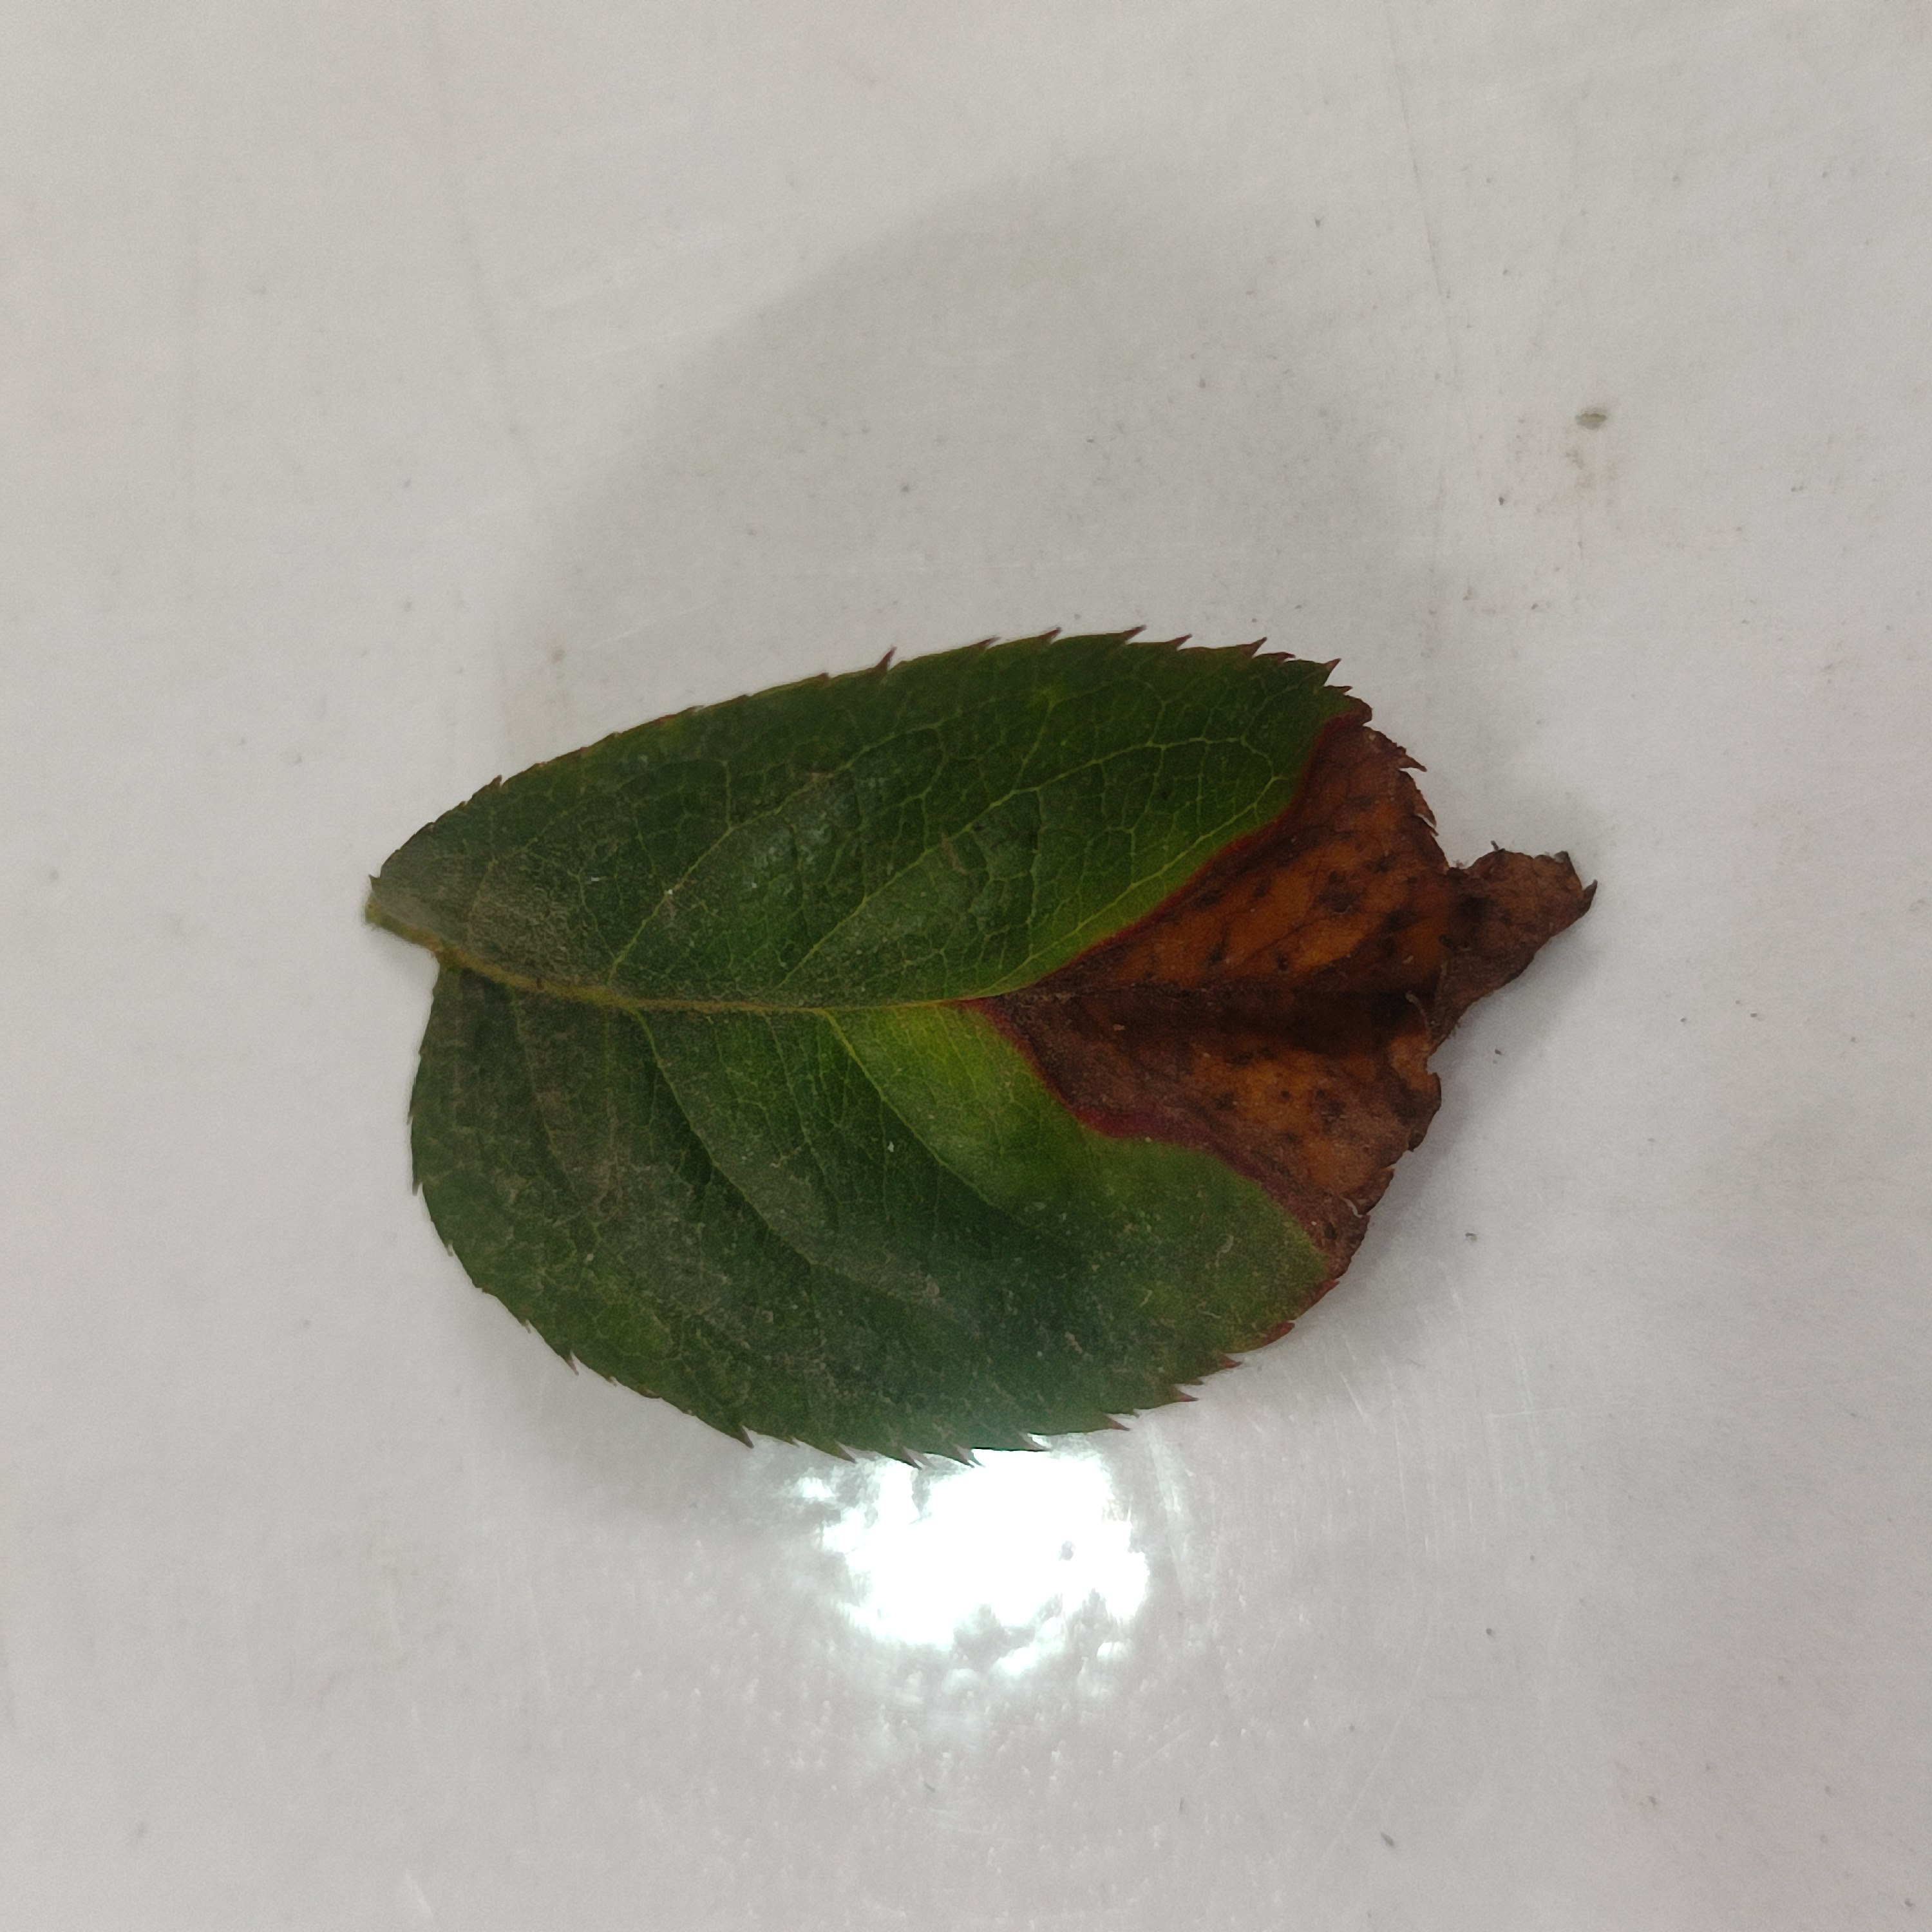
Label: Black Spot